White-tipped quetzal

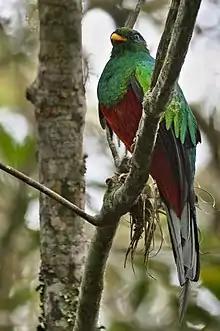
White-tipped Quetzal

The adult male white-tipped quetzal is identified by a golden, green-bronze crown and nape with bright green breast, back, rump and upper tail-coverts. The male bill is butter yellow and feet are brownish-black. The under tail-coverts and belly are a striking red, wings and upper tail are black with the under tail appearing white, thus the ‘white-tipped’ descriptive name. These broad, white backed outer rectrices occupy about a third of their length. The male has elongated feathers on the forehead, creating a short crest. The white tips of outermost rectrix are 50 mm long, next 55mm, and next 32 mm long.